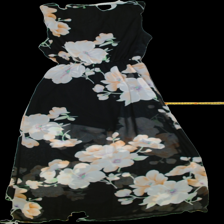
View: back
Type: Dress
Category: Ladies
Brand: Not Applicable
Colors: Multicolor
Material: 100%polyester
Pattern: Floral print
Trend: No trend
Stains: Yes
Price range: <50
Recommended usage: Export